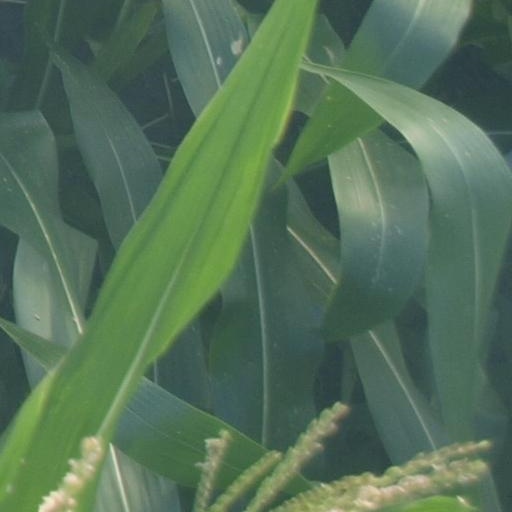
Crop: maize; corn